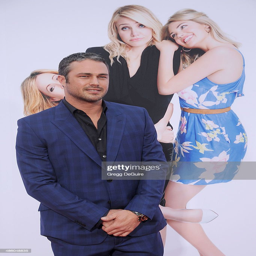
actor arrives at the premiere .